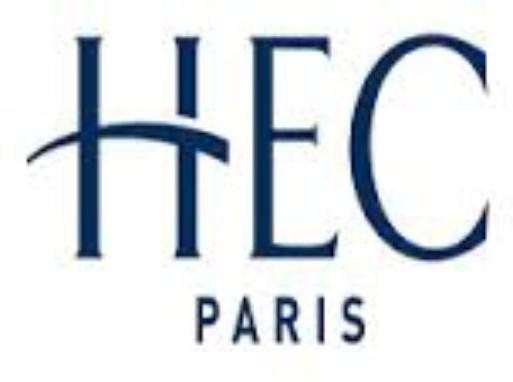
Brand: HEC
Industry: Electronic